Stefano Veneziano

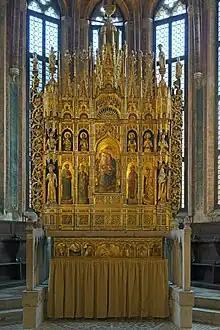
Polittico della Vigine San Zaccaria, Venice

Stefano Veneziano, or Stefano di Sant'Agnese was a 14th-century Italian painter from Venice, active 1369–1386. He was a contemporary of Lorenzo Veneziano and Niccolo Semitecolo, and painted in the same manner. He signed his works "STEFAN PLEBANUS SANCTAE AGNETIS", and is hence supposed to have been parish priest (piovano) of ; he flourished in the latter part of the 14th century. A "Coronation of the Virgin" in the Gallerie dell'Accademia of Venice is ascribed to him.